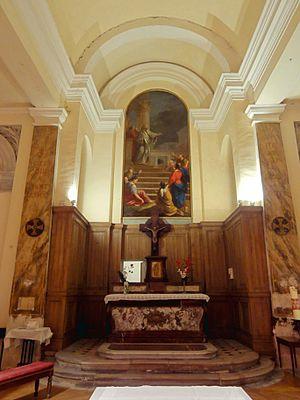
Intérieur de l'église - voir titre.
L'église Saint-Denys est une église catholique paroissiale située à Arnouville, dans le Val-d'Oise, en France. C'est une œuvre méconnue de l'architecte néo-classique Jean-Baptiste Chaussard, qui a été achevée en 1782, quelques années seulement avant la Révolution française. Elle remplace l'église médiévale, de fondation très ancienne, qui se situait dans le parc du château d'Arnouville. La reconstruction s'inscrit dans un projet urbanistique de grande ampleur voulu par le comte Jean-Baptiste de Machault d'Arnouville, qui porte à la fois sur le château et son domaine, et sur le village. Chaussard mène un discours architectural pauvre, et se passe de tout décor sculpté. À l'extérieur, seule la façade a bénéficié de soins décoratifs. À l'intérieur, deux colonnades d'ordre dorique apportent une subdivision en trois vaisseaux. Avec l'entablement aux multiples strates de modénature et le fronton en arc de cercle qui domine la niche du retable du maître-autel, ce sont les seuls éléments qui structurent l'espace.